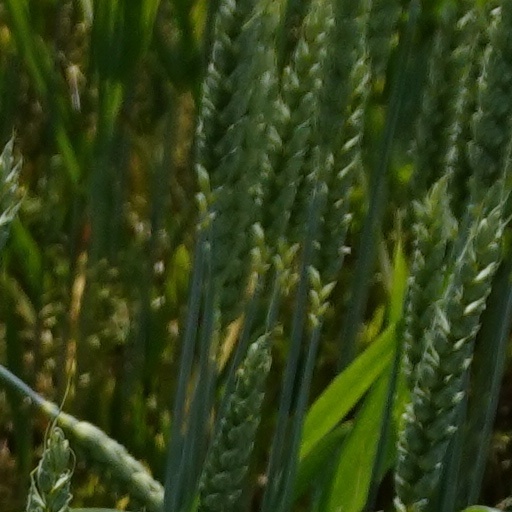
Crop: wheat